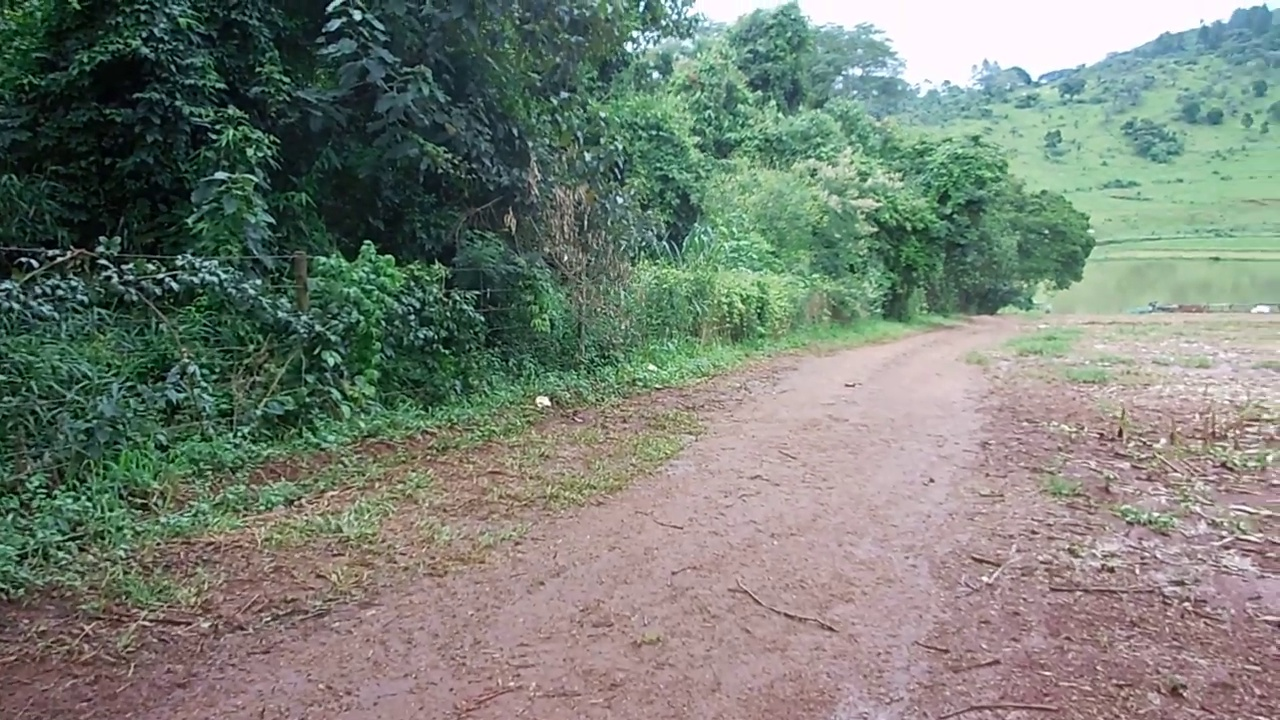
Fire: no
Smoke: no